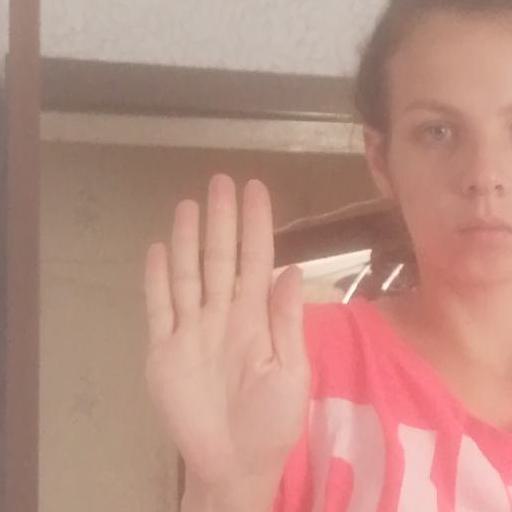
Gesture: stop